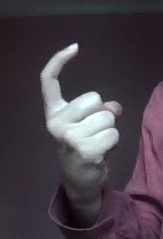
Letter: ra